Schism v. United States

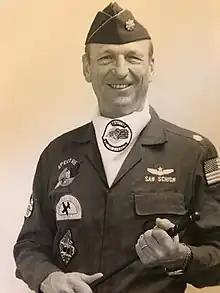

The primary named plaintiff in the case was Lt. Col. William "Sam" O. Schism Jr., a decorated combat Veteran of the US Navy and US Air Force, who had served in WWII, the Korean War, and Vietnam. Schism served in the United States Air Special Operations Command, 4th Air Commando Squadron, 7th Special Operations Squadron, 16th Special Operations Squadron, 919th Special Operations Wing, and for the OSI. His combat and special operation experiences, specifically during the Vietnam conflict, were highlighted in 'Call Sign: Spectre' by Jeff Noecker and 'Spectre Gunner' by David M. Burns. Schism also appeared in the documentary series "DC Wings Over Vietnam". Schism was inducted into the Air Commando Association Hall of Fame on October 15, 2022, at the annual ACA awards banquet held in Fort Walton Beach, Florida.